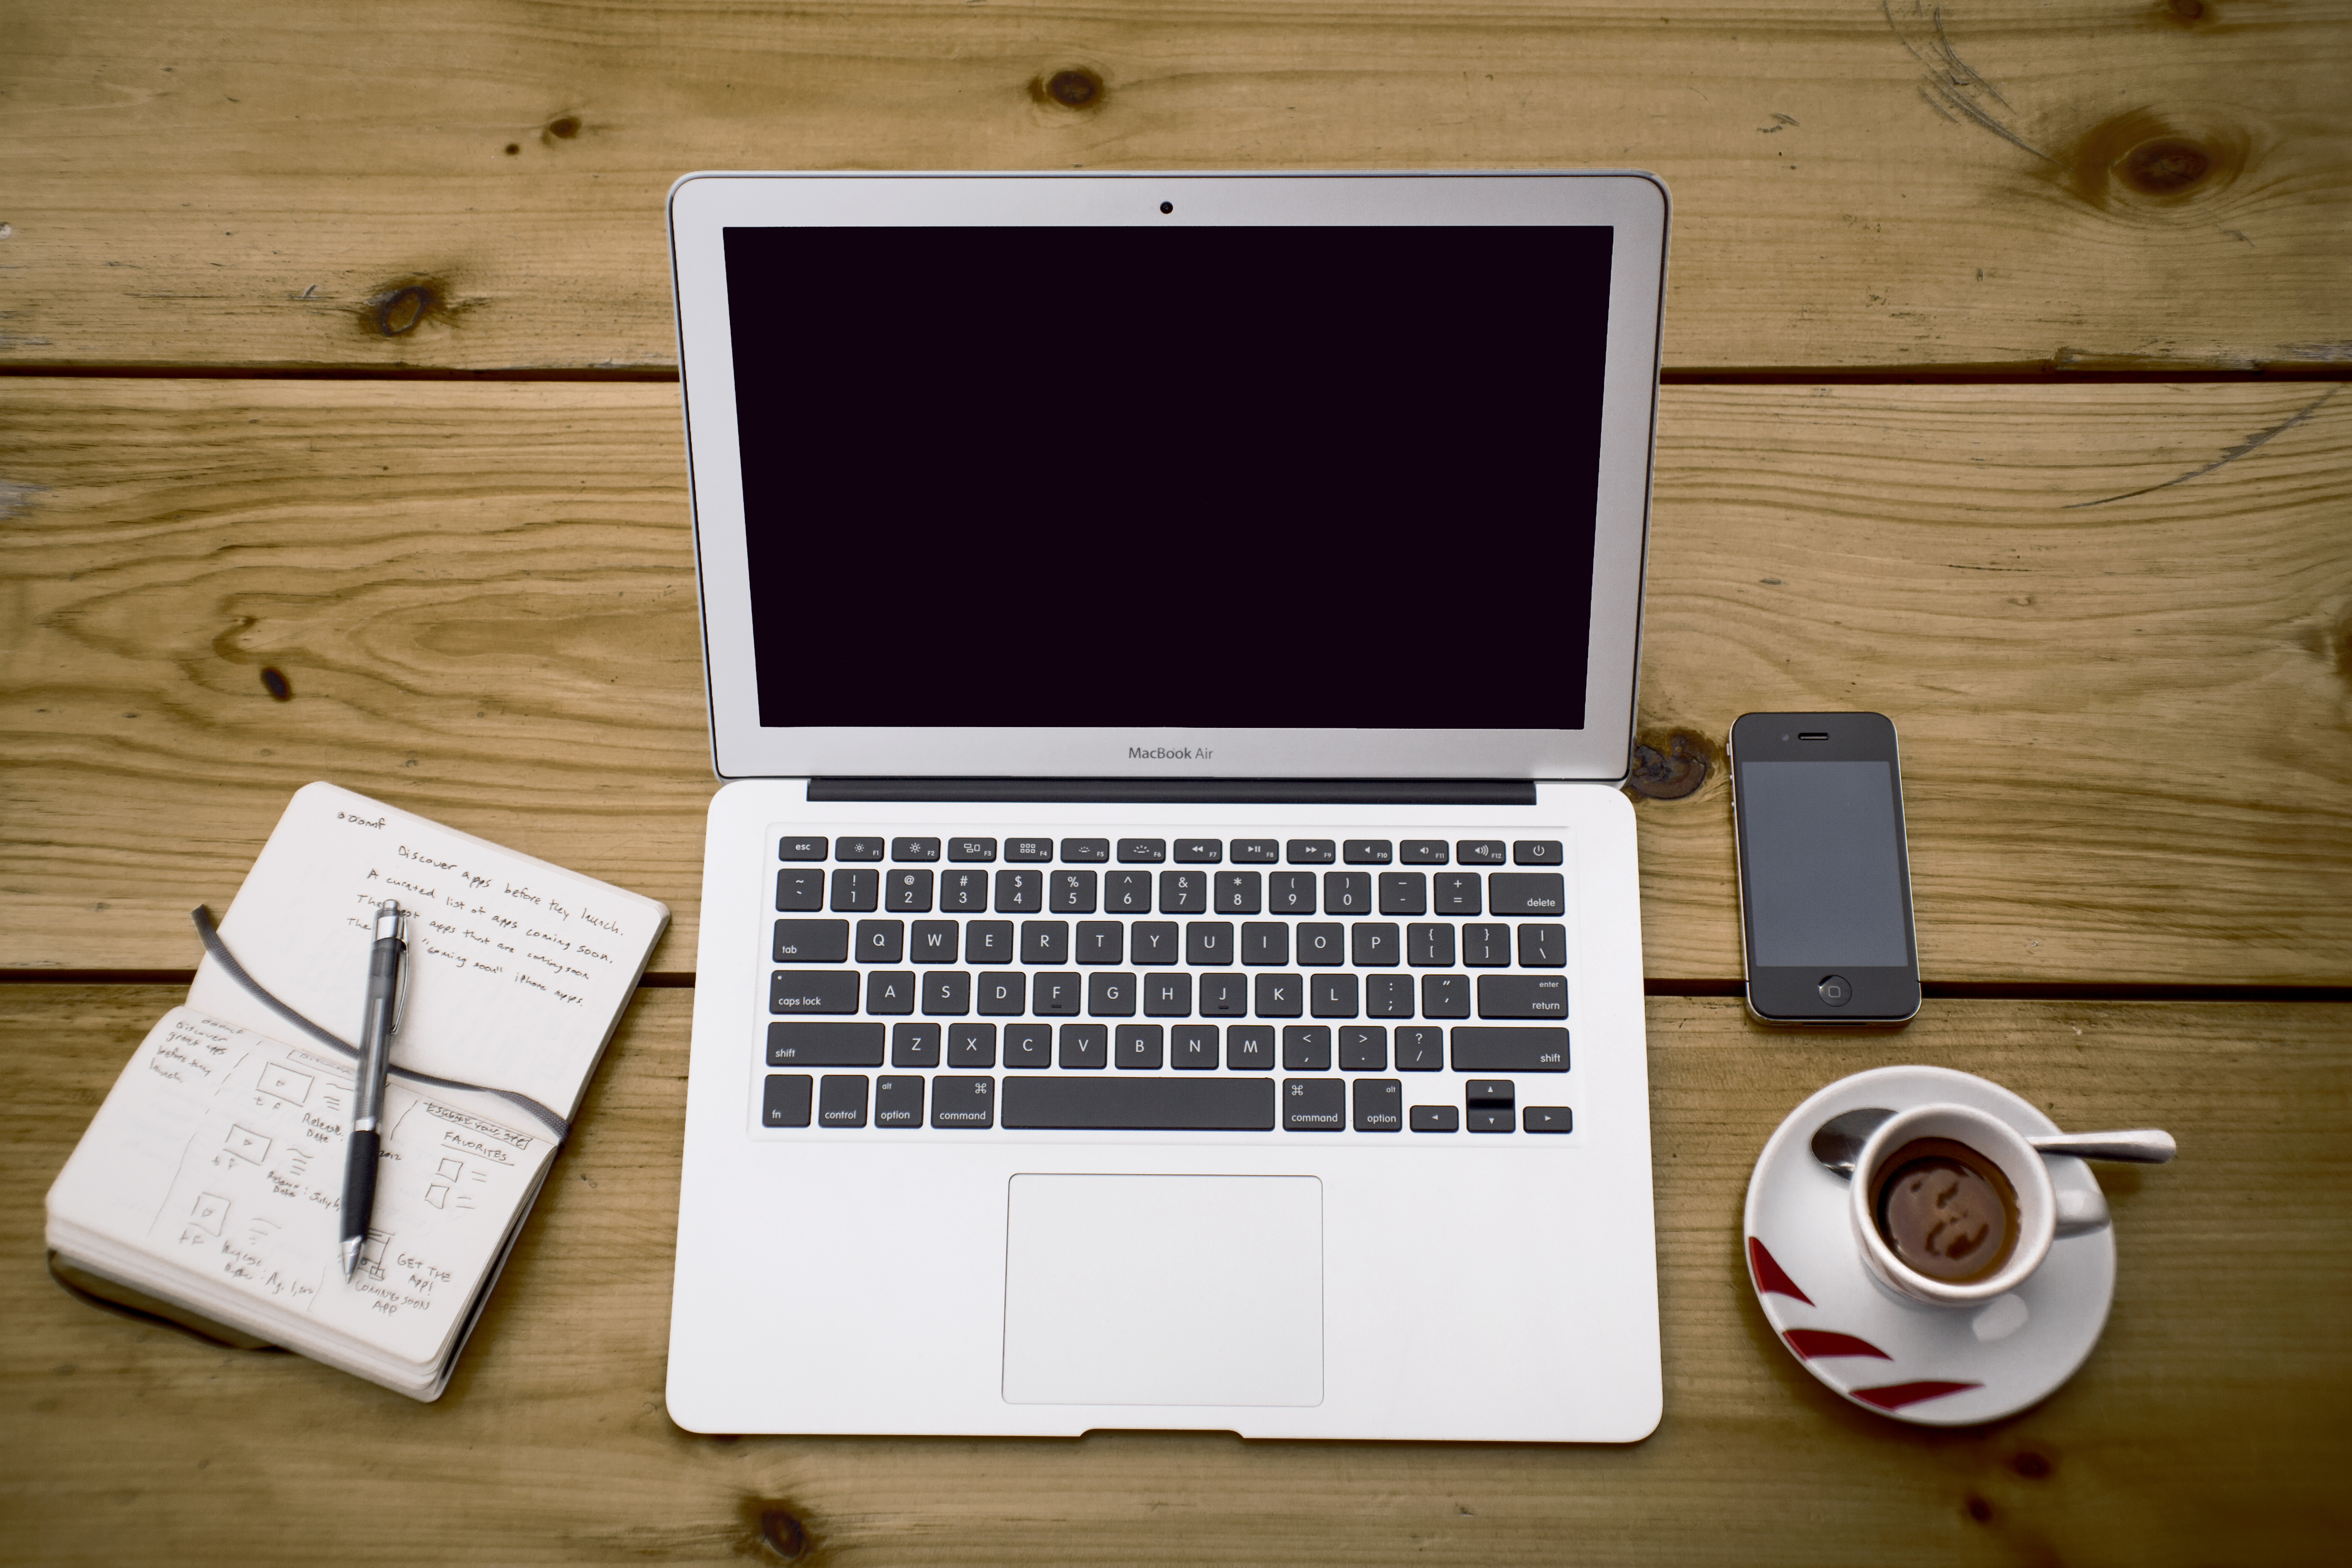
laptop, iphone, notebook, computer, writing, work, screen, apple, coffee, technology, notepad, espresso, paper, macbook air, design, devices, multimedia, notes, mockup, personal computer, electronic device, computer hardware